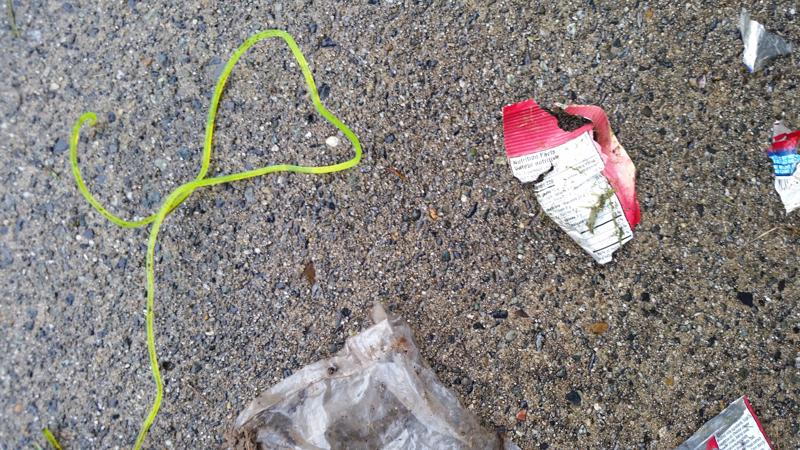
Waste category: trash